Mitsubishi 6G7 engine

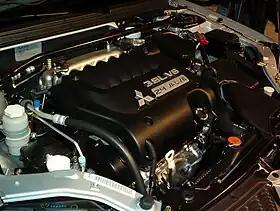
6G75 in a 2005 Mitsubishi Galant GTS

The 6G7 series or Cyclone V6 engine is a series of V6 piston engines from Mitsubishi Motors. Five displacement variants were produced from 1986 to 2021, with both SOHC and DOHC, naturally aspirated and turbo charged layouts. The 2.5, 3.0, and 3.5 L versions were also available with gasoline direct injection. \"MIVEC" variable valve timing was used in some versions This engine has been the flagship powerplant of the company except when they briefly built a V8 in 1999–2001. The staple of their high-end sedans, it was given twin-turbos for the Mitsubishi GTO, and became the most powerful car ever built by the company at the time.